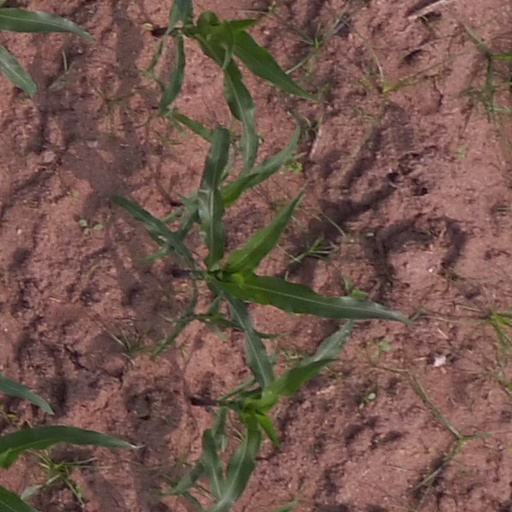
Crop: maize; corn